Wizards of Mickey

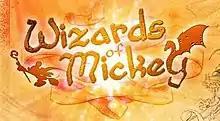
"Wizards of Mickey" logo

Wizards of Mickey is an Italian fantasy comic saga that began in October 2006. It was created by The Walt Disney Company Italy.